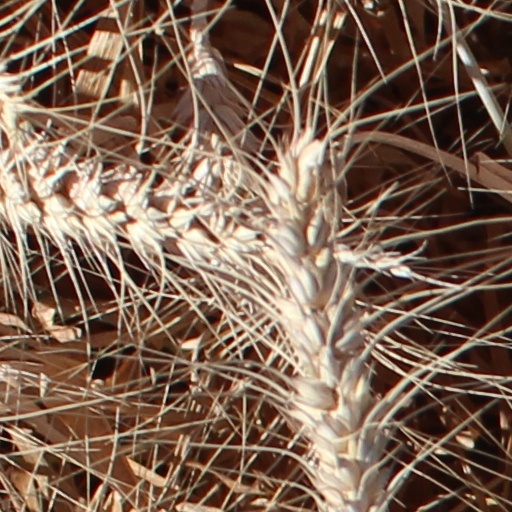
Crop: wheat